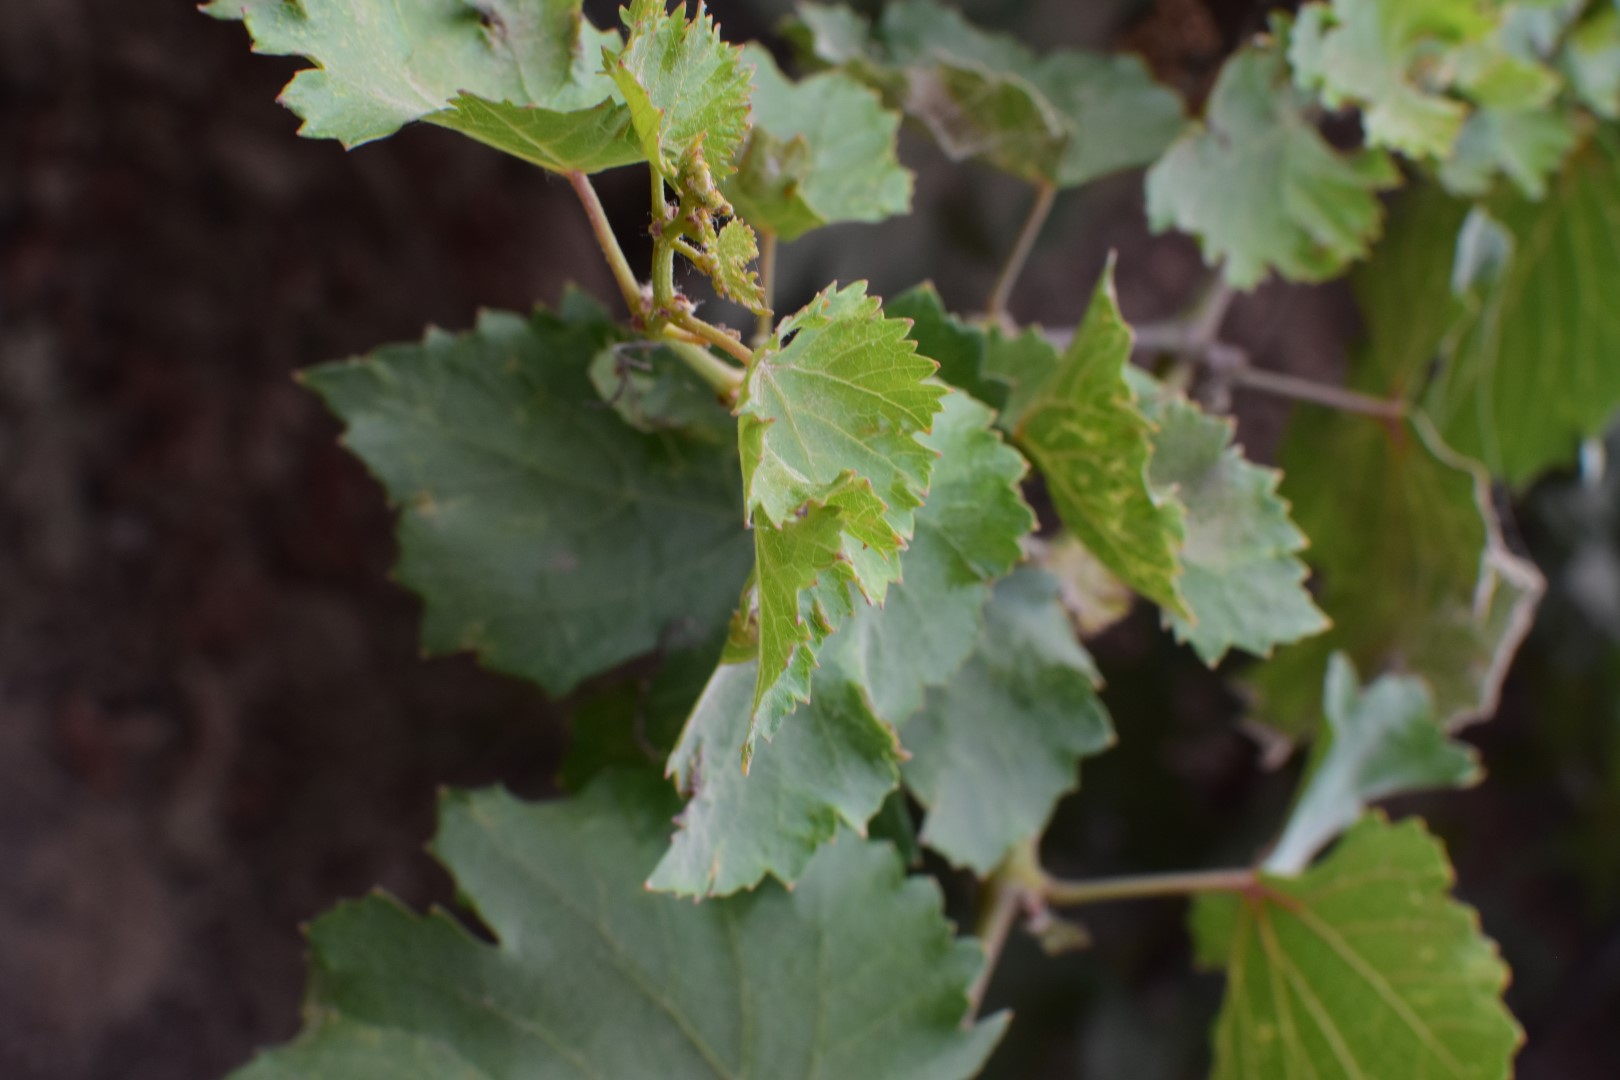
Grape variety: Kamali